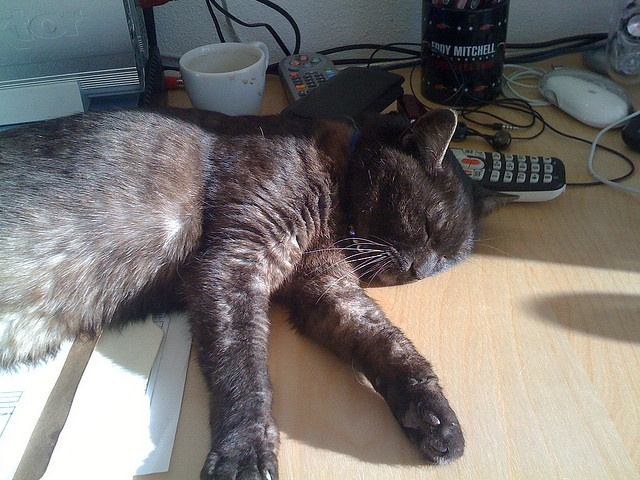
A cat dozes on a desk in a ray of sunlight.
A bat sleeping on top of a wooden desk next to a cell phone.
A cat sleeping on a wooden floor surrounded by clutter.
A cat is sleeping on a desk in the sunlight.
A cat is sleeping on top of papers near a computer.